New York University Abu Dhabi

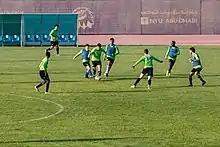
NYU Abu Dhabi's Football Field

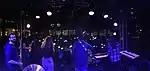
Shaghaf performing at NYUAD's Battle of the Bands in December 2017.

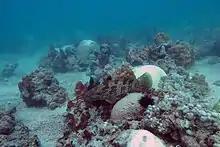
NYU Abu Dhabi's Marine Biology Lab

NYU Abu Dhabi maintains an international faculty and researchers working in the university's facilities.